Camillo Rondani

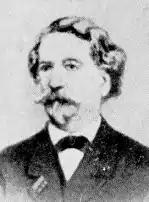
Portrait of Camillo Rondani

Camillo Rondani (21 November 1808 – 17 September 1879) was an Italian entomologist noted for his studies of Diptera.